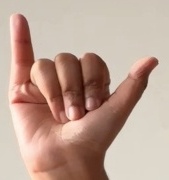
ASL sign: Y